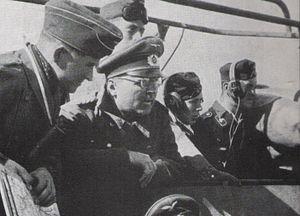
Hans-Valentin Hube, né le 29 octobre 1890 à Naumbourg et mort le 21 avril 1944 près d'Obersalzberg dans un accident d'avion, surnommé « Papa Hube » par ses hommes ou aussi « der Mensch », était un général allemand durant la Seconde Guerre mondiale, qualifié de « brillant et lucide ».